Fabric New Synagogue

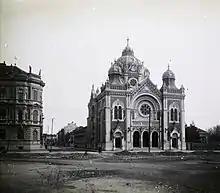
Fabric Synagogue in 1905

The year of the foundation of the first synagogue on this site is disputed. Some opinions date it to 1838, others to 1841. The temple was first opened for a Jewish community that, after 1870, joined the so-called "status quo ante" trend of Hungarian and Transylvanian Judaism. A dozen years later, this community became Neolog. It was located on Kunz Embankment, on the banks of the Bega Canal, next to the Archduke's House, built after 1868, and the Josef Kunz Palace (1892), which were "the symbolic monumental gateway to the Fabric district".